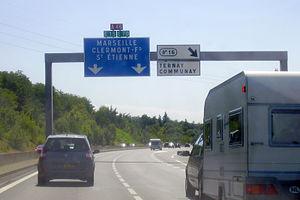
A46 - Sortie 16 vers Givors et l'A47 (Saint-Étienne, Clermont-Ferrand) ou l'A7 (Vienne, Marseille).
Communay est une commune française située dans le département du Rhône, en région Auvergne-Rhône-Alpes. Elle fait partie des communes dites de l'Est lyonnais.
En France, l'autoroute A46 relie Anse à Chasse-sur-Rhône et contourne Lyon par l'est. Elle est gratuite entre l'échangeur 3 aux Échets et l'A7. Elle a été mise en service définitivement en 1992. Cette autoroute constitue le deuxième contournement est de Lyon avec le Boulevard périphérique et l'A432.